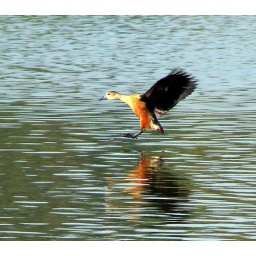
Crash landing by lesser whistling duck at Santragachi Jheel , Migratory bird lake